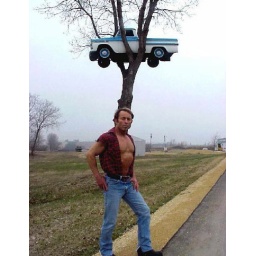
truck in tree